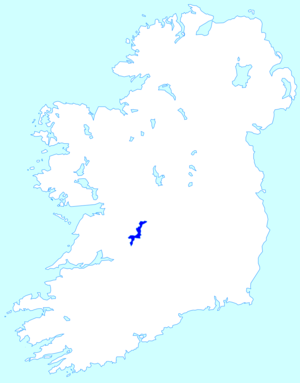
Lough Derg (Shannon)
Lough Deergs placering i Irland.
Lough Derg, historisk Lough Dergart, er en ferskvandssø på floden Shannon i Irland: Det er den tredjestørste på øen Irland efter Lough Neagh og Lough Corrib.